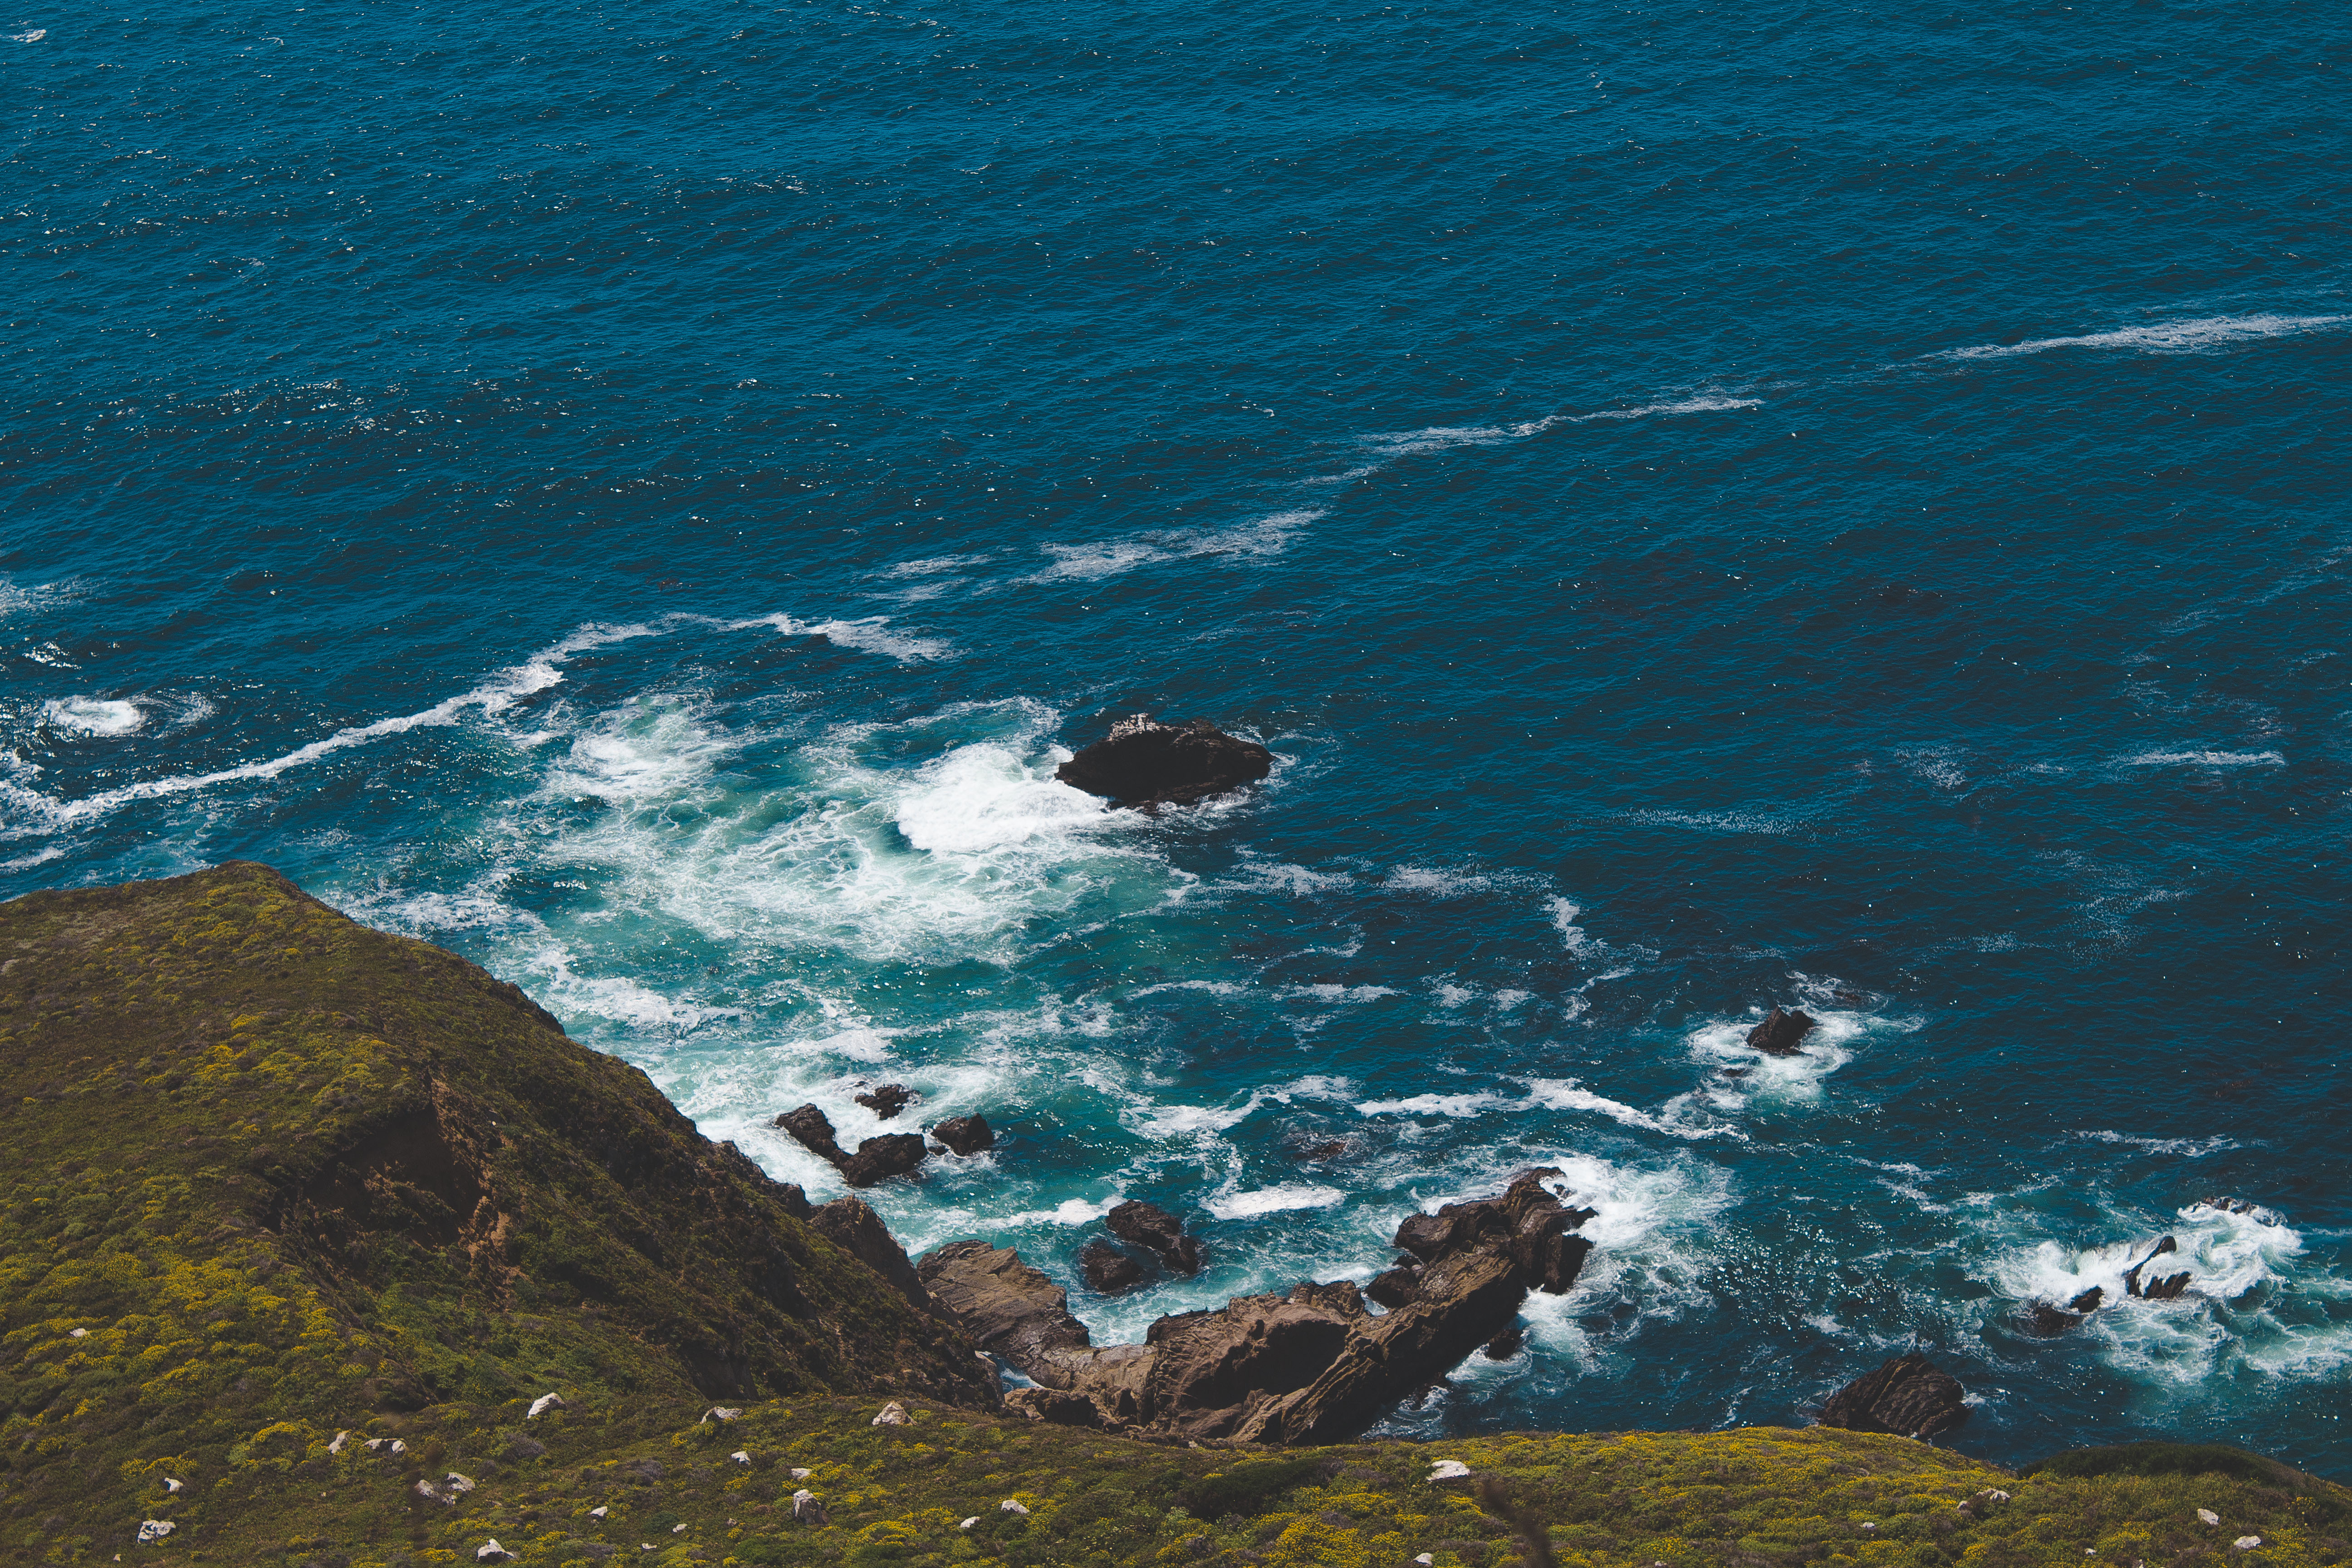
sea, coast, ocean, horizon, shore, wave, cliff, bay, terrain, cape, landform, wind wave